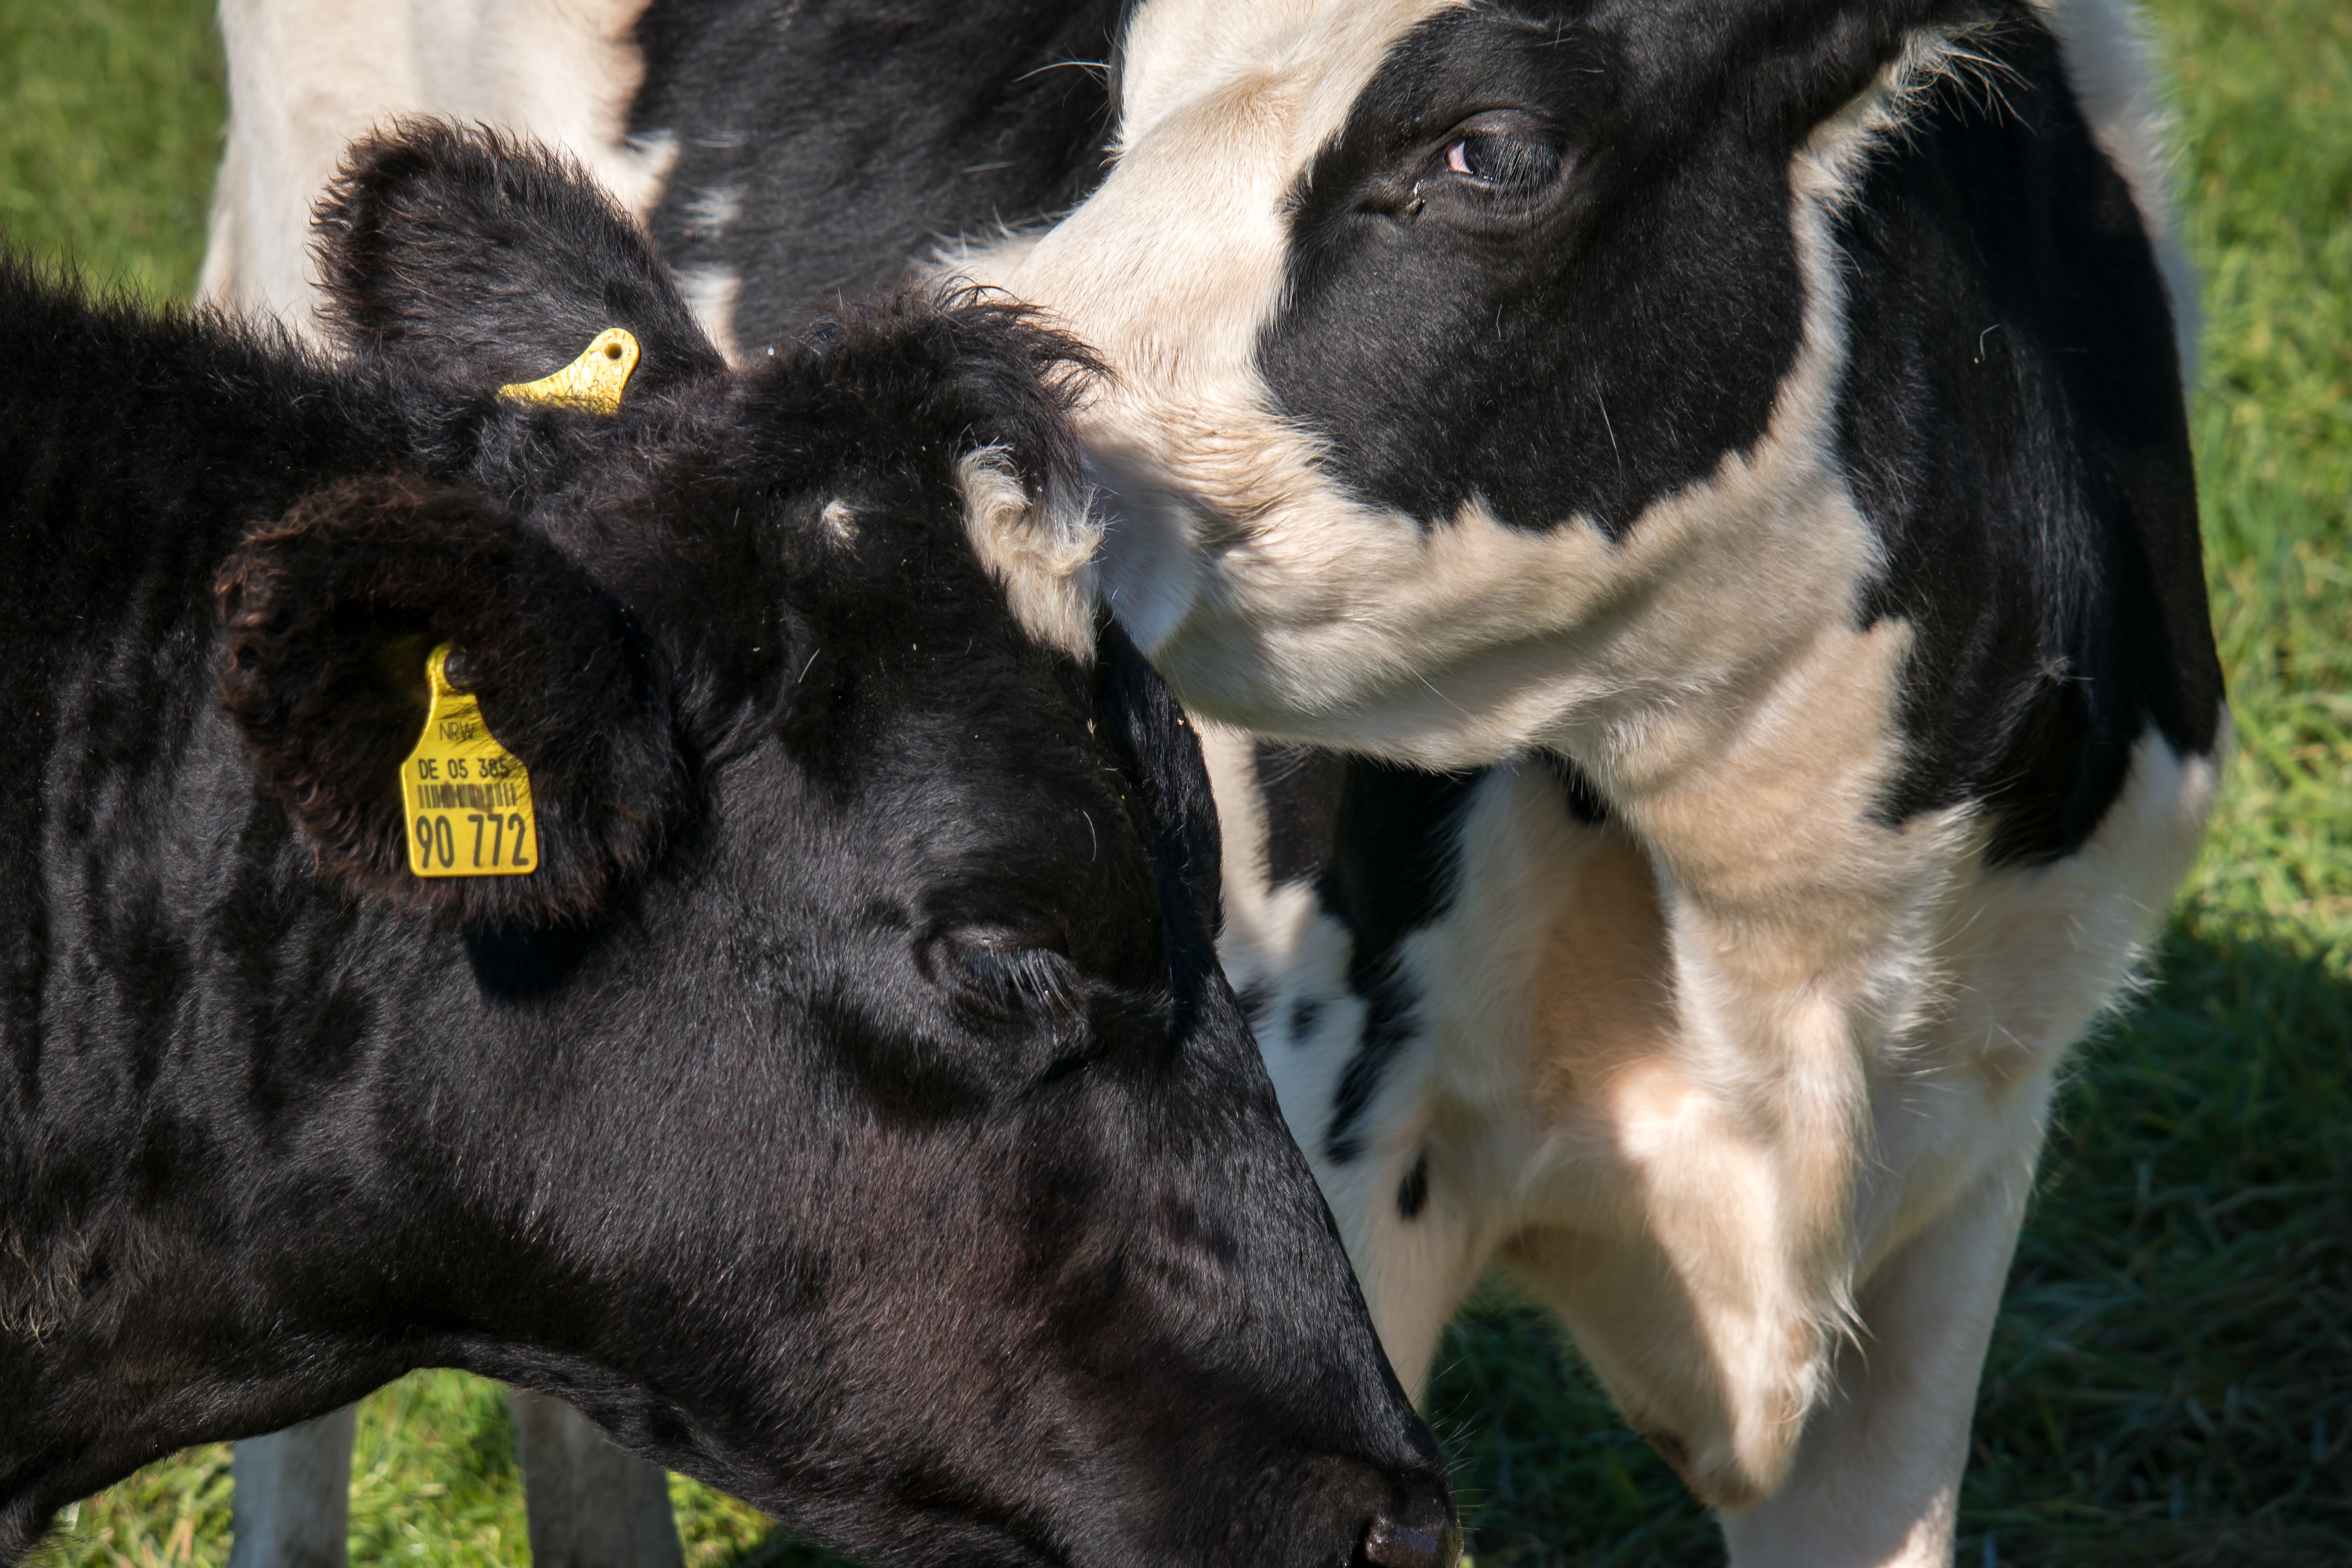
meadow, love, cattle, pasture, grazing, mammal, eat, fauna, friend, calf, graze, cows, bull, vertebrate, alm, caress, smooch, dairy cow, cattle like mammal, cow goat family, nudge, nudges